Vietnam

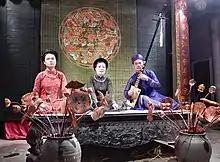
trio performance in northern Vietnam

, the population of Vietnam stands at approximately /1e6 round 1 million people. The population had grown significantly from the 1979 census, which showed the total population of reunified Vietnam to be 52.7 million. According to the 2019 census, the country's population was 96,208,984. Based on the 2019 census, 65.6% of the Vietnamese population live in rural areas while only 34.4% live in urban areas. The average growth rate of the urban population has recently increased which is attributed mainly to migration and rapid urbanisation. The dominant Viet or Kinh ethnic group constitute 82,085,826 people or 85.32% of the population. Most of their population is concentrated in the country's alluvial deltas and coastal plains. As a majority ethnic group, the Kinh possess significant political and economic influence over the country. Despite this, Vietnam is also home to various ethnic groups, of which 54 are officially recognised, including the Hmong, Dao, Tày, Thái and Nùng. Many ethnic minorities such as the Muong, who are closely related to the Kinh, dwell in the highlands which cover two-thirds of Vietnam's territory.